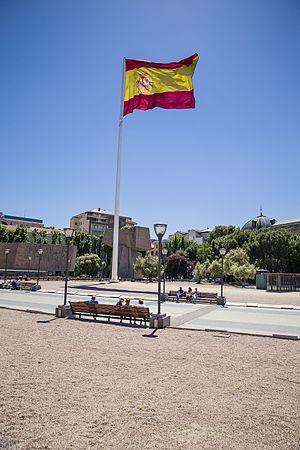
Le drapeau national espagnol, selon l'article 4.1 de la Constitution espagnole de 1978, est formé de trois bandes horizontales, rouge, jaune et rouge, la bande jaune étant deux fois plus large que chacune des deux bandes rouges. Sur la bande jaune, décalées vers la hampe, figurent les armoiries de l'Espagne.